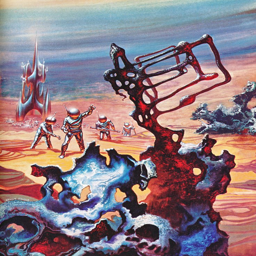
painting for speculative fiction book by writer